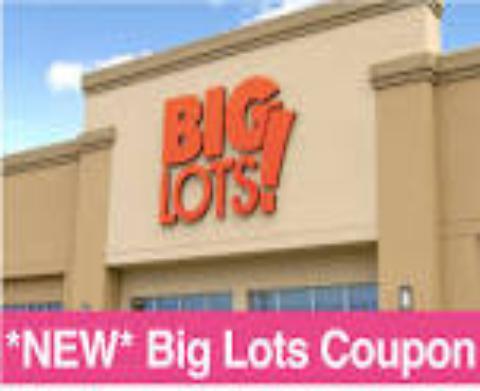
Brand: Big Lots
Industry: Necessities